Neonatal conjunctivitis

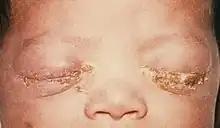
A newborn with gonococcal ophthalmia neonatorum

Neonatal conjunctivitis is a form of conjunctivitis (inflammation of the outer eye) which affects newborn babies following birth. It is typically due to neonatal bacterial infection, although it can also be non-infectious (e.g., chemical exposure). Infectious neonatal conjunctivitis is typically contracted during vaginal delivery from exposure to bacteria from the birth canal, most commonly "Neisseria gonorrhoeae" or "Chlamydia trachomatis".